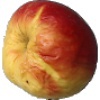
Label: Apple Red Yellow 1